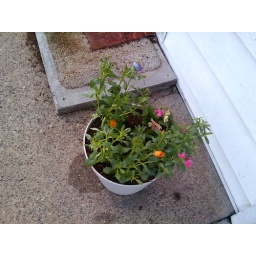
Flowers by door - don't look at my dirty rug! :)